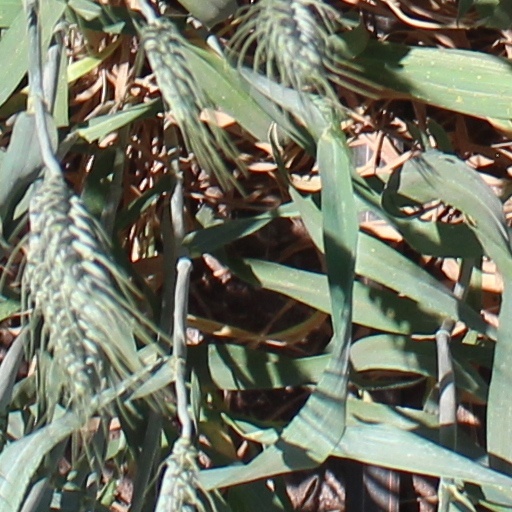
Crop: wheat